New England vampire panic

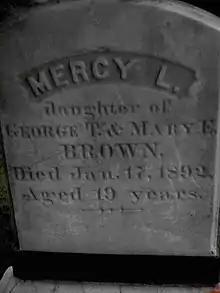
Gravestone of Mercy Brown, a young woman in Rhode Island accused of vampirism

One of the more famous cases is that of Mercy Lena Brown. Mercy's mother contracted consumption which spread to the rest of the family, moving to her sister, her brother, and finally to Mercy. Neighbors believed that one of the family members was a vampire who had the illness. Two months after Mercy's death, her father George Brown—who did not believe that a vampire was to blame—reluctantly permitted others to exhume the bodies of his family. They found that Mercy's body showed little decomposition, had "fresh" blood in her heart, and had turned in the grave. This was enough to convince the villagers that Mercy Brown was the cause of the consumption. The heart of the exhumed body was burnt, mixed with water, and given to her surviving brother to drink in order to stop the influence of the undead. The cure was unsuccessful.